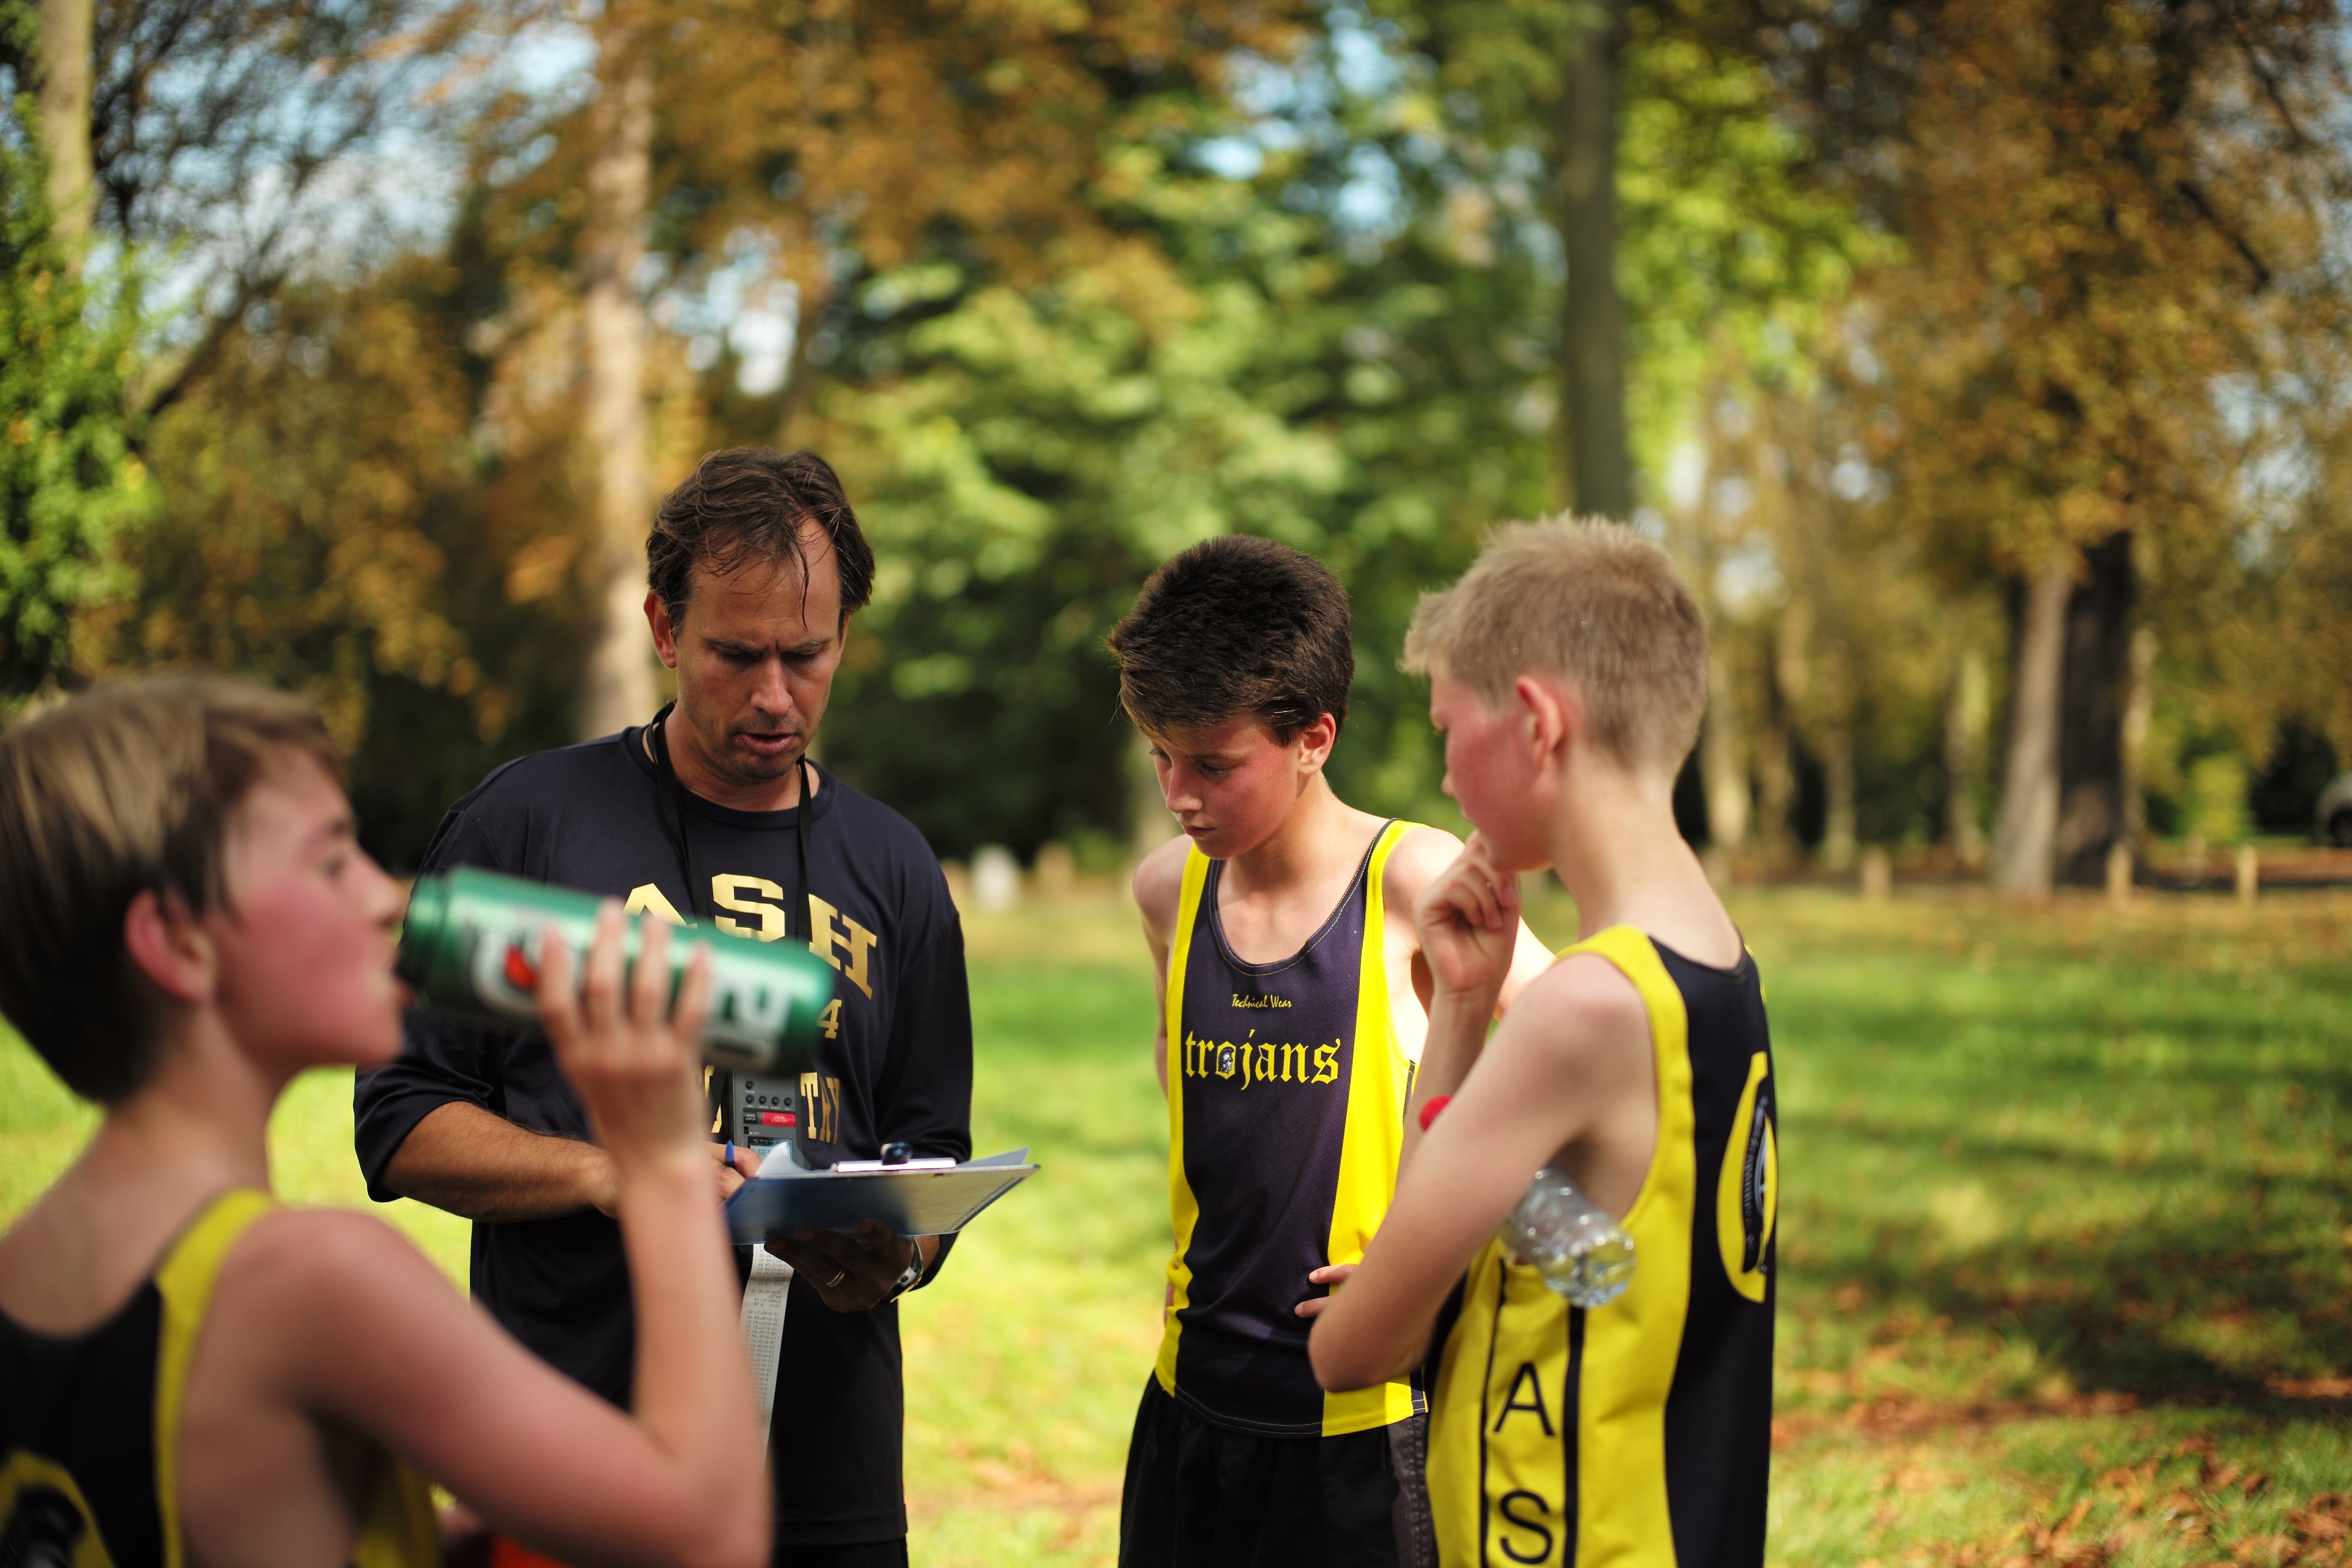
person, people, running, recreation, jogging, race, sports, endurance, physical exercise, outdoor recreation, human action, endurance sports, cross country running